Who Are You: School 2015

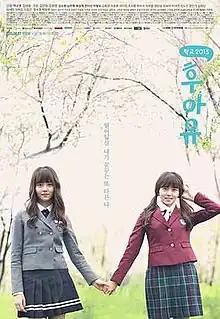
Promotional poster

Who Are You: School 2015 (also known in Japan as Love Generation) is a 2015 South Korean television series starring Kim So-hyun, Nam Joo-hyuk, and Yook Sung-jae. It aired on KBS2 from April 27 to June 16, 2015, every Monday and Tuesday at 21:55 (KST) for 16 episodes. It is the sixth installment of KBS's "School" series which premiered in 1999.